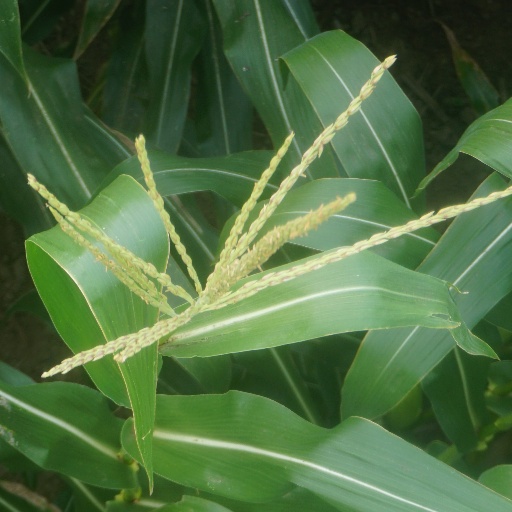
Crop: maize; corn